1986–87 Los Angeles Lakers season

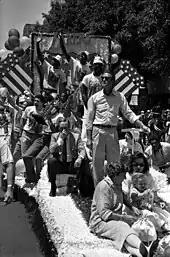
Championship parade, June 1987

The 1986–87 Los Angeles Lakers season was the 41st season of the franchise, 39th in the National Basketball Association (NBA) and 27th in Los Angeles. Coming from a shocking defeat to the Houston Rockets in the previous season's Western Conference Finals in five games, where they won the first game, but proceeded to drop the next four, the Lakers avenged their playoff upset by making the NBA Finals for the sixth time in the 1980s. Prior to reaching the NBA Finals, in the playoffs, the Lakers swept the Denver Nuggets in three games in the First Round, defeated the Golden State Warriors in five games in the Semi-finals, and swept the Seattle SuperSonics in four games in the Conference Finals. This team was named one of the 10 greatest teams in NBA history.